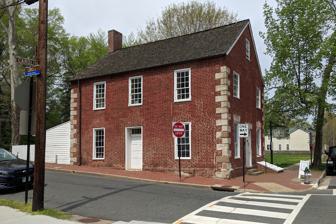
Building: Lewis Store
Country: United States of America
Year built: 1749
Historic commercial building in Virginia, United States United States historic place The Lewis Store U.S. National Register of Historic Places U.S. Historic district Contributing property Virginia Landmarks Register Lewis Store, April 2019 Show map of Northern Virginia Show map of Virginia Show map of the United States Location 1200 Caroline St., Fredericksburg, Virginia Coordinates 38°18′20″N 77°27′40″W / 38.30556°N 77.46111°W / 38.30556; -77.46111 Area 6.6 acres (2.7 ha) Built 1749 ( 1749 ) , 1808 Built by John Lewis Architectural style Georgian Part of Fredericksburg Historic District ( ID71001053 ) NRHP reference No. 12001135 VLR No. 111-0132-0033 Significant dates Added to NRHP January 3, 2013 Designated CP September 22, 1971 Designated VLR September 20, 2012 The Lewis Store , also known as the Fielding Lewis Store, is a historic commercial building located at Fredericksburg, Virginia . It was built in 1749, and is a two-story, front-gable, three-bay Georgian style brick store. The second story addition was built in 1808.  The building was rehabilitated between 2000 and 2006.  The first story consists of a "sales room" on the front and a "counting room" on the rear.  The building functioned as a store until 1823, after which it was used as a residence.  It was built by John Lewis and operated by him and his son, Fielding Lewis , who was married to George Washington 's sister Elizabeth Washington Lewis .  Fielding and Elizabeth Lewis built the nearby Kenmore .  The Lewis family sold the store in 1776. It was listed on the National Register of Historic Places in 2013. It is located in the Fredericksburg Historic District . References